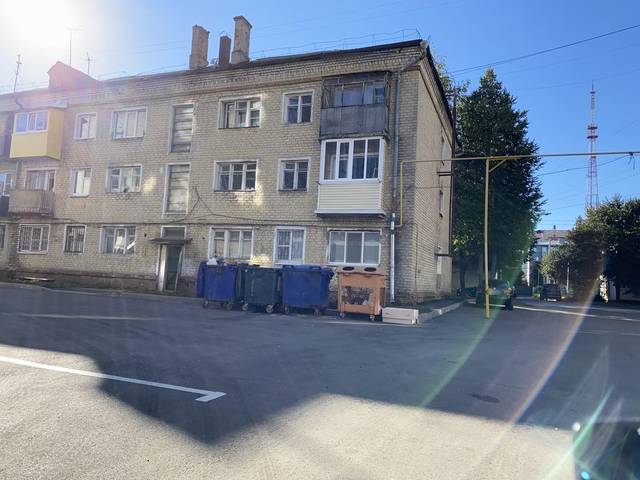
Region: Russia
Coordinates: 56.643, 47.886